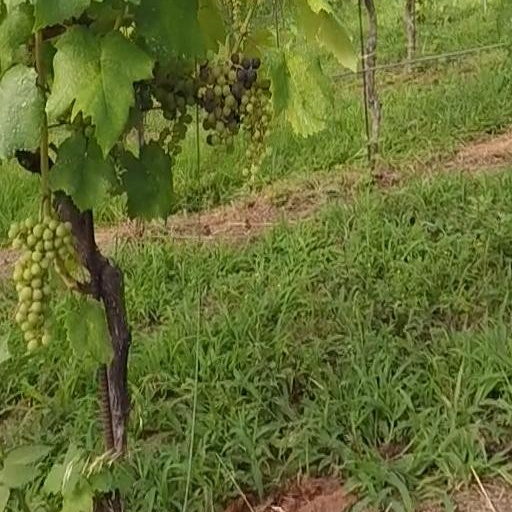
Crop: grape